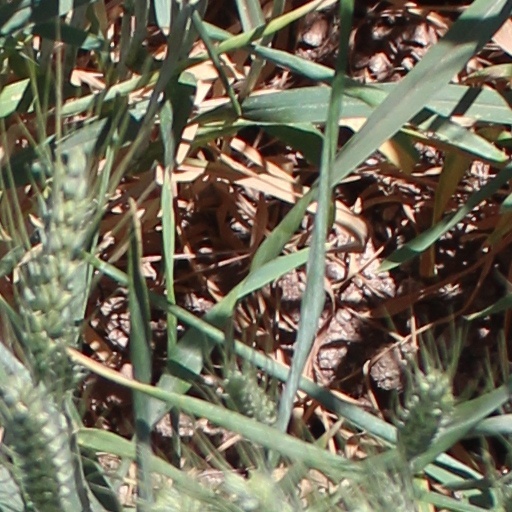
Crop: wheat